Crime in Singapore

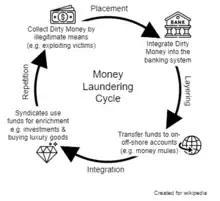
Money Laundering Cycle

From 2020 to 2022, at least 240 people were convicted of money laundering offences (largely related to domestic scams) and a total of $1.2 billion worth of assets were seized. In August 2023, the police arrested ten foreign nationals on suspicion of committing offences such as forgery and money laundering. Over $2.8 billion worth of assets were seized and/or subjected to prohibition of disposal orders in raids across the country: 152 properties and 62 vehicles (>$1.24 billion), cash in bank accounts (>$1.45 billion), cash of various currencies (>$76 million), thousands of bottles of wine and spirits, cryptocurrencies (>$38 million), 68 gold bars, 294 luxury bags, 164 branded watches and 546 pieces of jewelry.